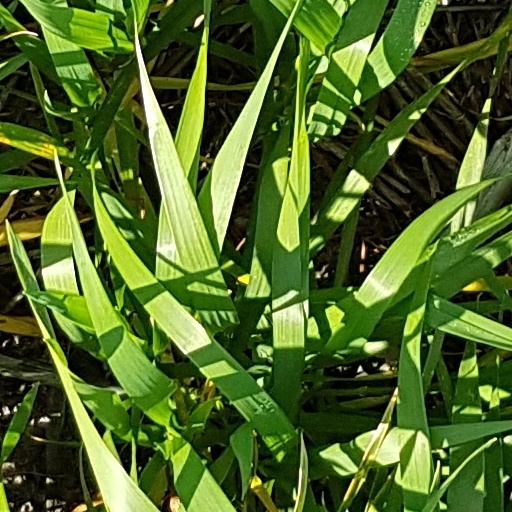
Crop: wheat